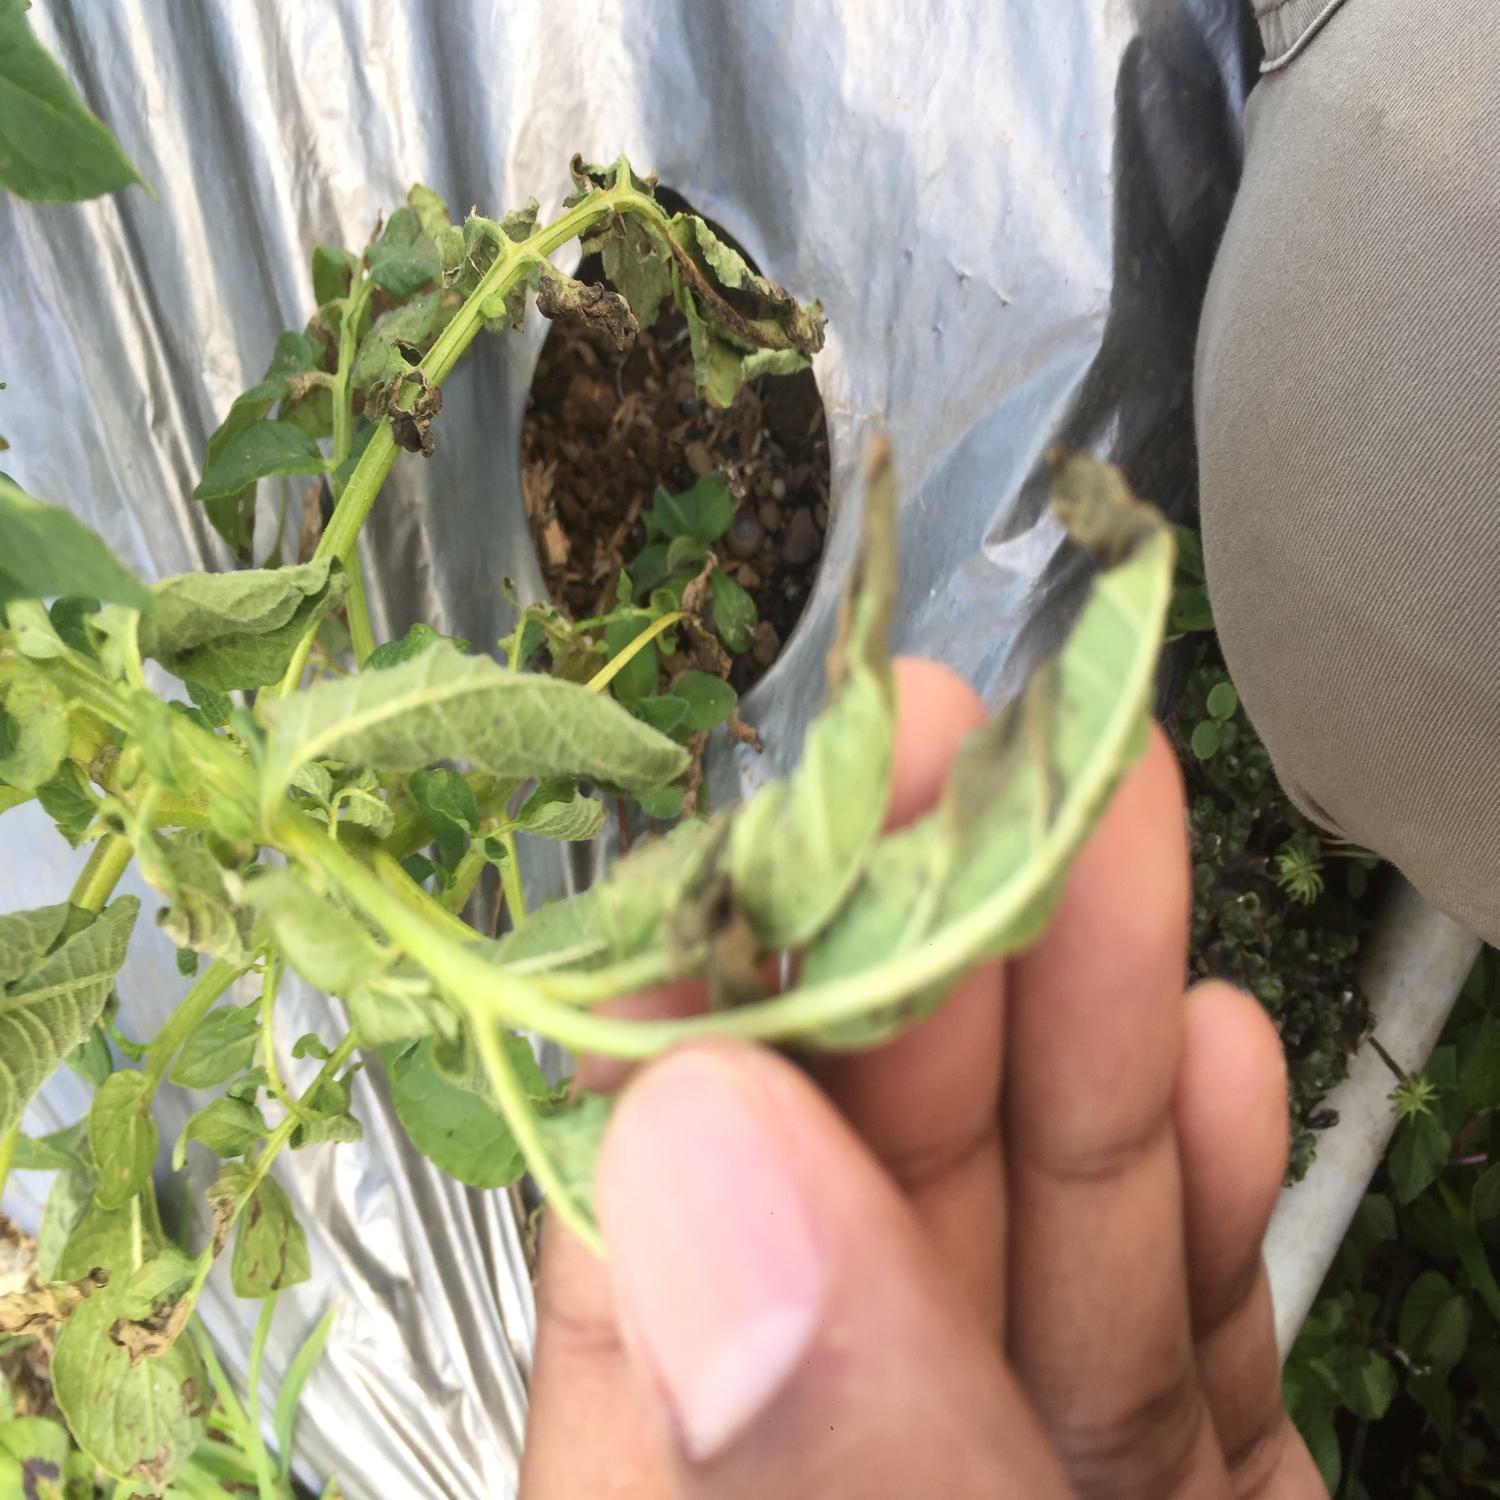
Etiqueta: Pudricion_Parda